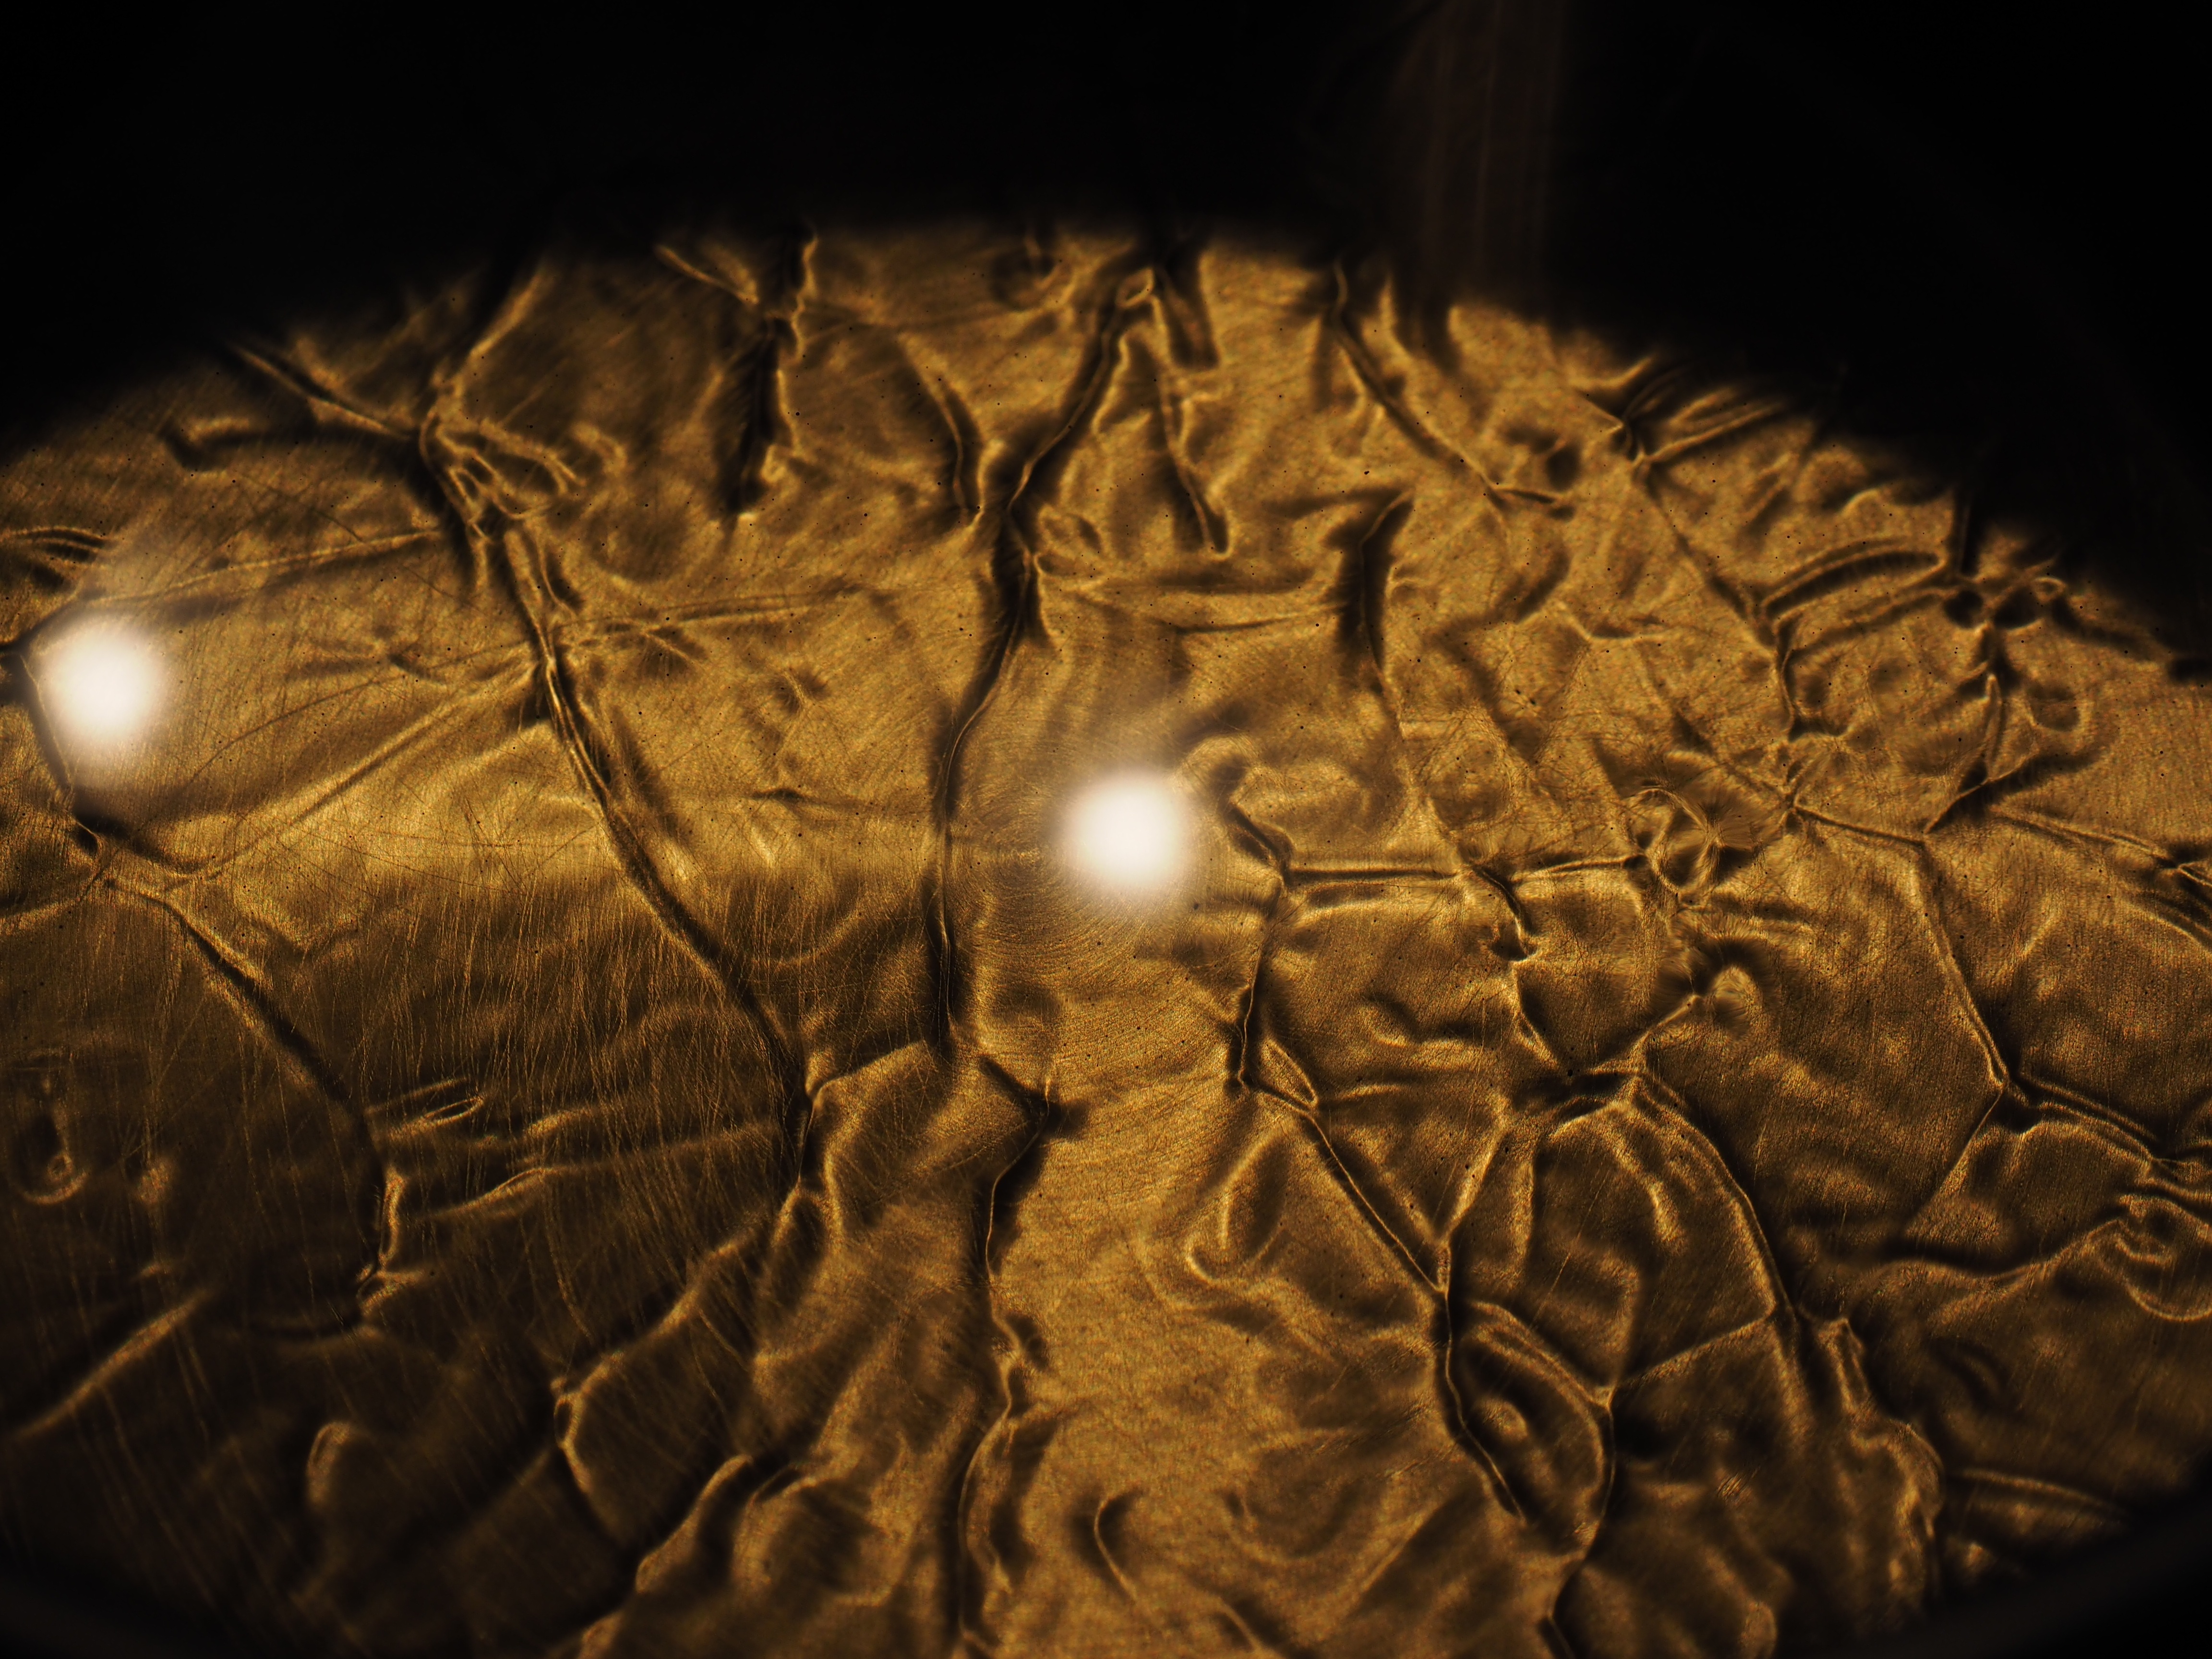
light, wood, night, sunlight, texture, leaf, pot, reflection, kitchen, soil, darkness, heat, cook, close up, temple, heating, carving, oil, streak, macro photography, sunflower oil, oil streaks, bring to a boil